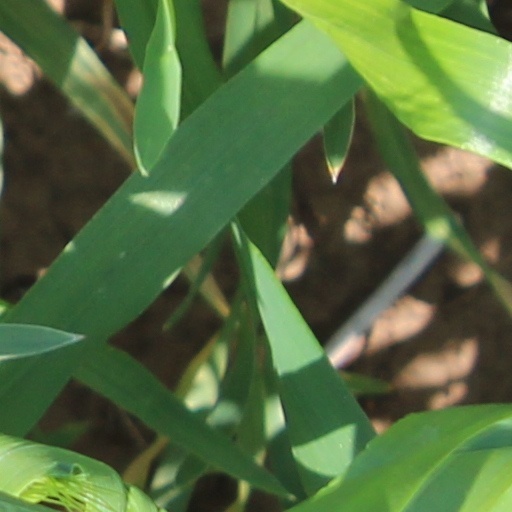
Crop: wheat